Cetaceans of the Caribbean

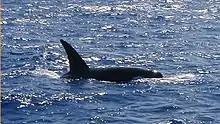

The killer whale is the largest member of the Delphinidae family, and its range includes all the world's oceans, although most of the research on the species has been conducted in polar or subpolar environments. However, killer whales are observed in the whole of the Caribbean region all year round, with a morphotype showing differences from all morphotypes described previously (Antarctic, Subantarctic, North-West Atlantic, or North-West Pacific).